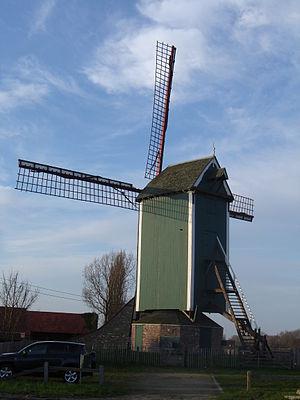
Cette page regroupe l'ensemble des monuments classés de la ville de Lo-Reninge.